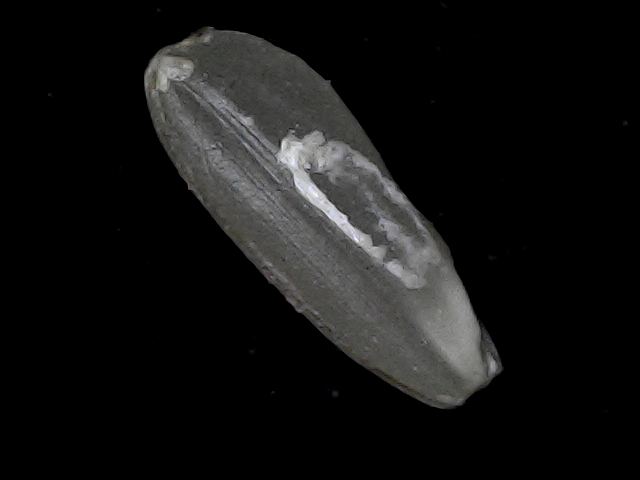
Rice variety: BD93